Philippine peso

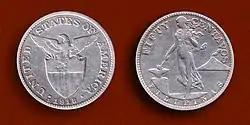
United States Administration 50 centavos silver coin minted in San Francisco in 1918.

Pre-colonial trade between tribes of what is now the Philippines and with traders from the neighboring islands was conducted through barter. The inconvenience of barter, however, later led to the use of some objects as a medium of exchange. Gold, which was plentiful in many parts of the islands, invariably found its way into these objects that included the Piloncitos, small bead-like gold bits considered by the local numismatists as the earliest coin of the ancient peoples of the Philippines, and gold barter rings. The original silver currency unit was the rupya or rupiah, brought over by trade with India and Indonesia.